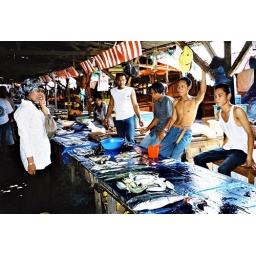
Local fish market in South Kalimantan